Marple, Greater Manchester

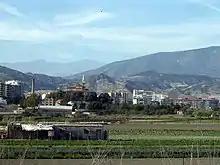
Motril, Spain, twinned with Marple

The area was predominantly within the Macclesfield Forest, and was omitted from the Domesday Book survey. The first mention of the area was in 1122 in a deed for the sale of land. In 1220 the land passed to the Vernon family where it remained for several generations.